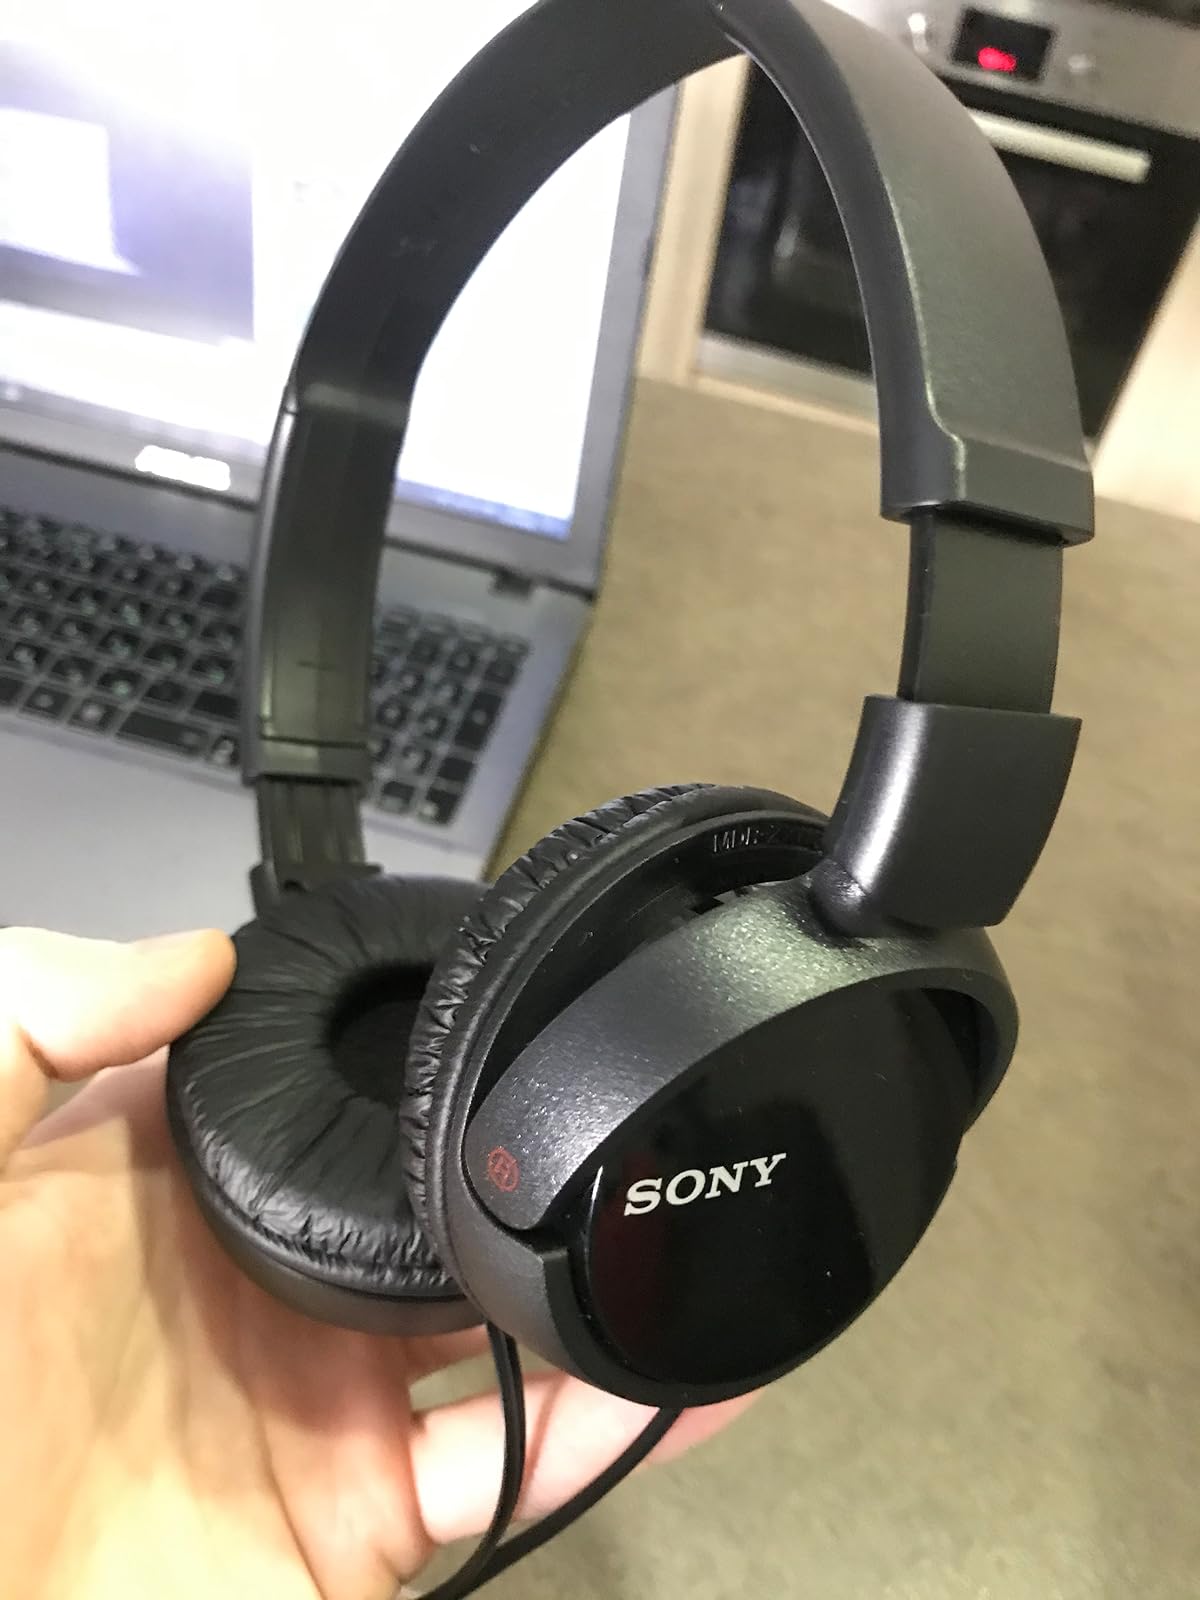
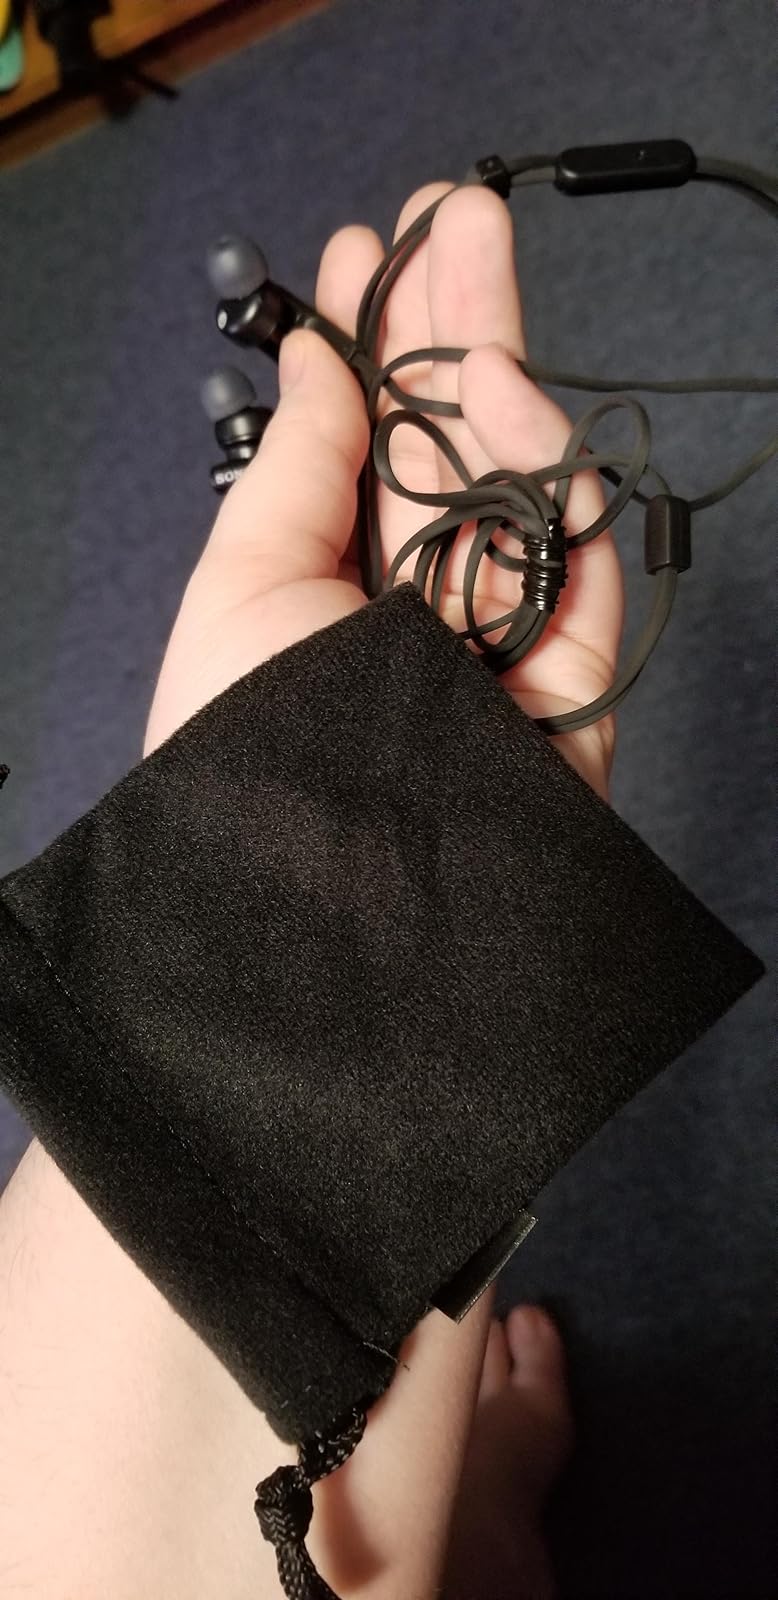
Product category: headphones
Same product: no